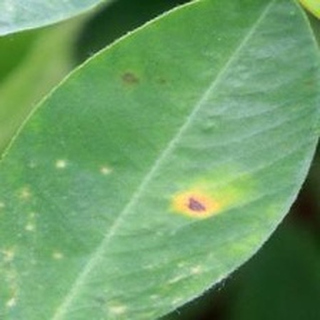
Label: groundnut_early_leaf_spot